Mike Seager Thomas

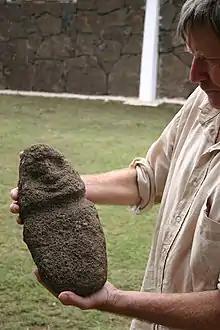
Mike Seager Thomas studying a Rapa Nui "house god" outside the Museo Antropológico P. Sebastián Englert in Hanga Roa, Rapa Nui

Mike Seager Thomas studied archaeology at the UCL Institute of Archaeology. He has been a full time professional archaeologist since 1996, working in the commercial sector as an excavator/excavation supervisor and as a freelance prehistoric pottery and stone specialist. Mike Seager Thomas is also a long-term participant in UCL Institute of Archaeology research projects, including the well-known Leskernick Project, the Tavoliere-Gargano Prehistory Project, and—most recently—the Rapa Nui (Easter Island) Landscapes of Construction Project, and he has reported on prehistoric pottery from several IOA Institute of Archaeology training excavations. Out of his involvement in the Leskernick Project, he became the principal subject of project sociologist Mike Willmore's very funny "The Book and the Trowel," published in the Leskernick project book "Stone Worlds," and the perceived victim of a "top-down interpersonal project hierarchy," which challenged the egalitarian pretensions of what is otherwise considered a theoretically seminal archaeological project. He has ongoing academic interests in stone in prehistoric archaeology, conflict heritage and landscape archaeology, recording strategies for Rapa Nui archaeology, Polynesian architecture, and the use of period photographs in archaeological and historical research. Books by Mike Seager Thomas include "Excavating Stone Worlds" (2007), co-written with Sue Hamilton and Phillip Thomas, the "Afrikamütze Database", Volumes 1–3 (2019), "Neolithic Spaces, Volume 2: The Bradford Archive" and "The WW2 Foggia Airfield Complex in the Bradford Archive of Aerial Photographs" (both 2020), and "Wally's War: The WW2 North African Campaign Diaries of Walter von Schramm of the NZ Graves Registration & Enquiries Unit" (2024).